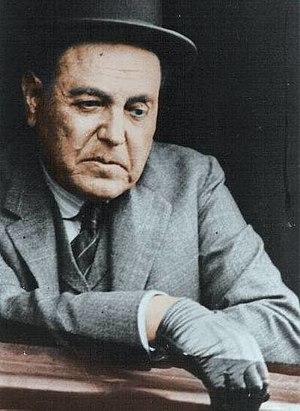
La Semaine tragique est le nom donné en Argentine à la répression et aux massacres qui furent commis à Buenos Aires sur des ouvriers grévistes dans la semaine du 7 au 14 janvier 1919, sous le gouvernement radical d’Hipólito Yrigoyen, et lors desquels furent assassinées plusieurs centaines de personnes. Cet événement donna lieu par ailleurs à l’unique pogrom jamais enregistré en Amérique. Certains historiens soutiennent que ce ne fut là que le premier d’une série d’actes de terrorisme d'État perpétrés par le gouvernement radical d’Yrigoyen, série dans laquelle viendront s’inscrire également les exécutions de milliers de grévistes lors de la Patagonie rebelle de 1921, survenue également sous le mandat présidentiel du même Yrigoyen.
Hipólito Yrigoyen, homme politique